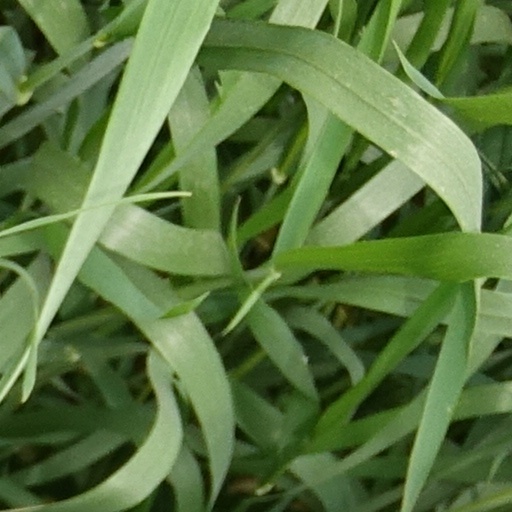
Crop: wheat